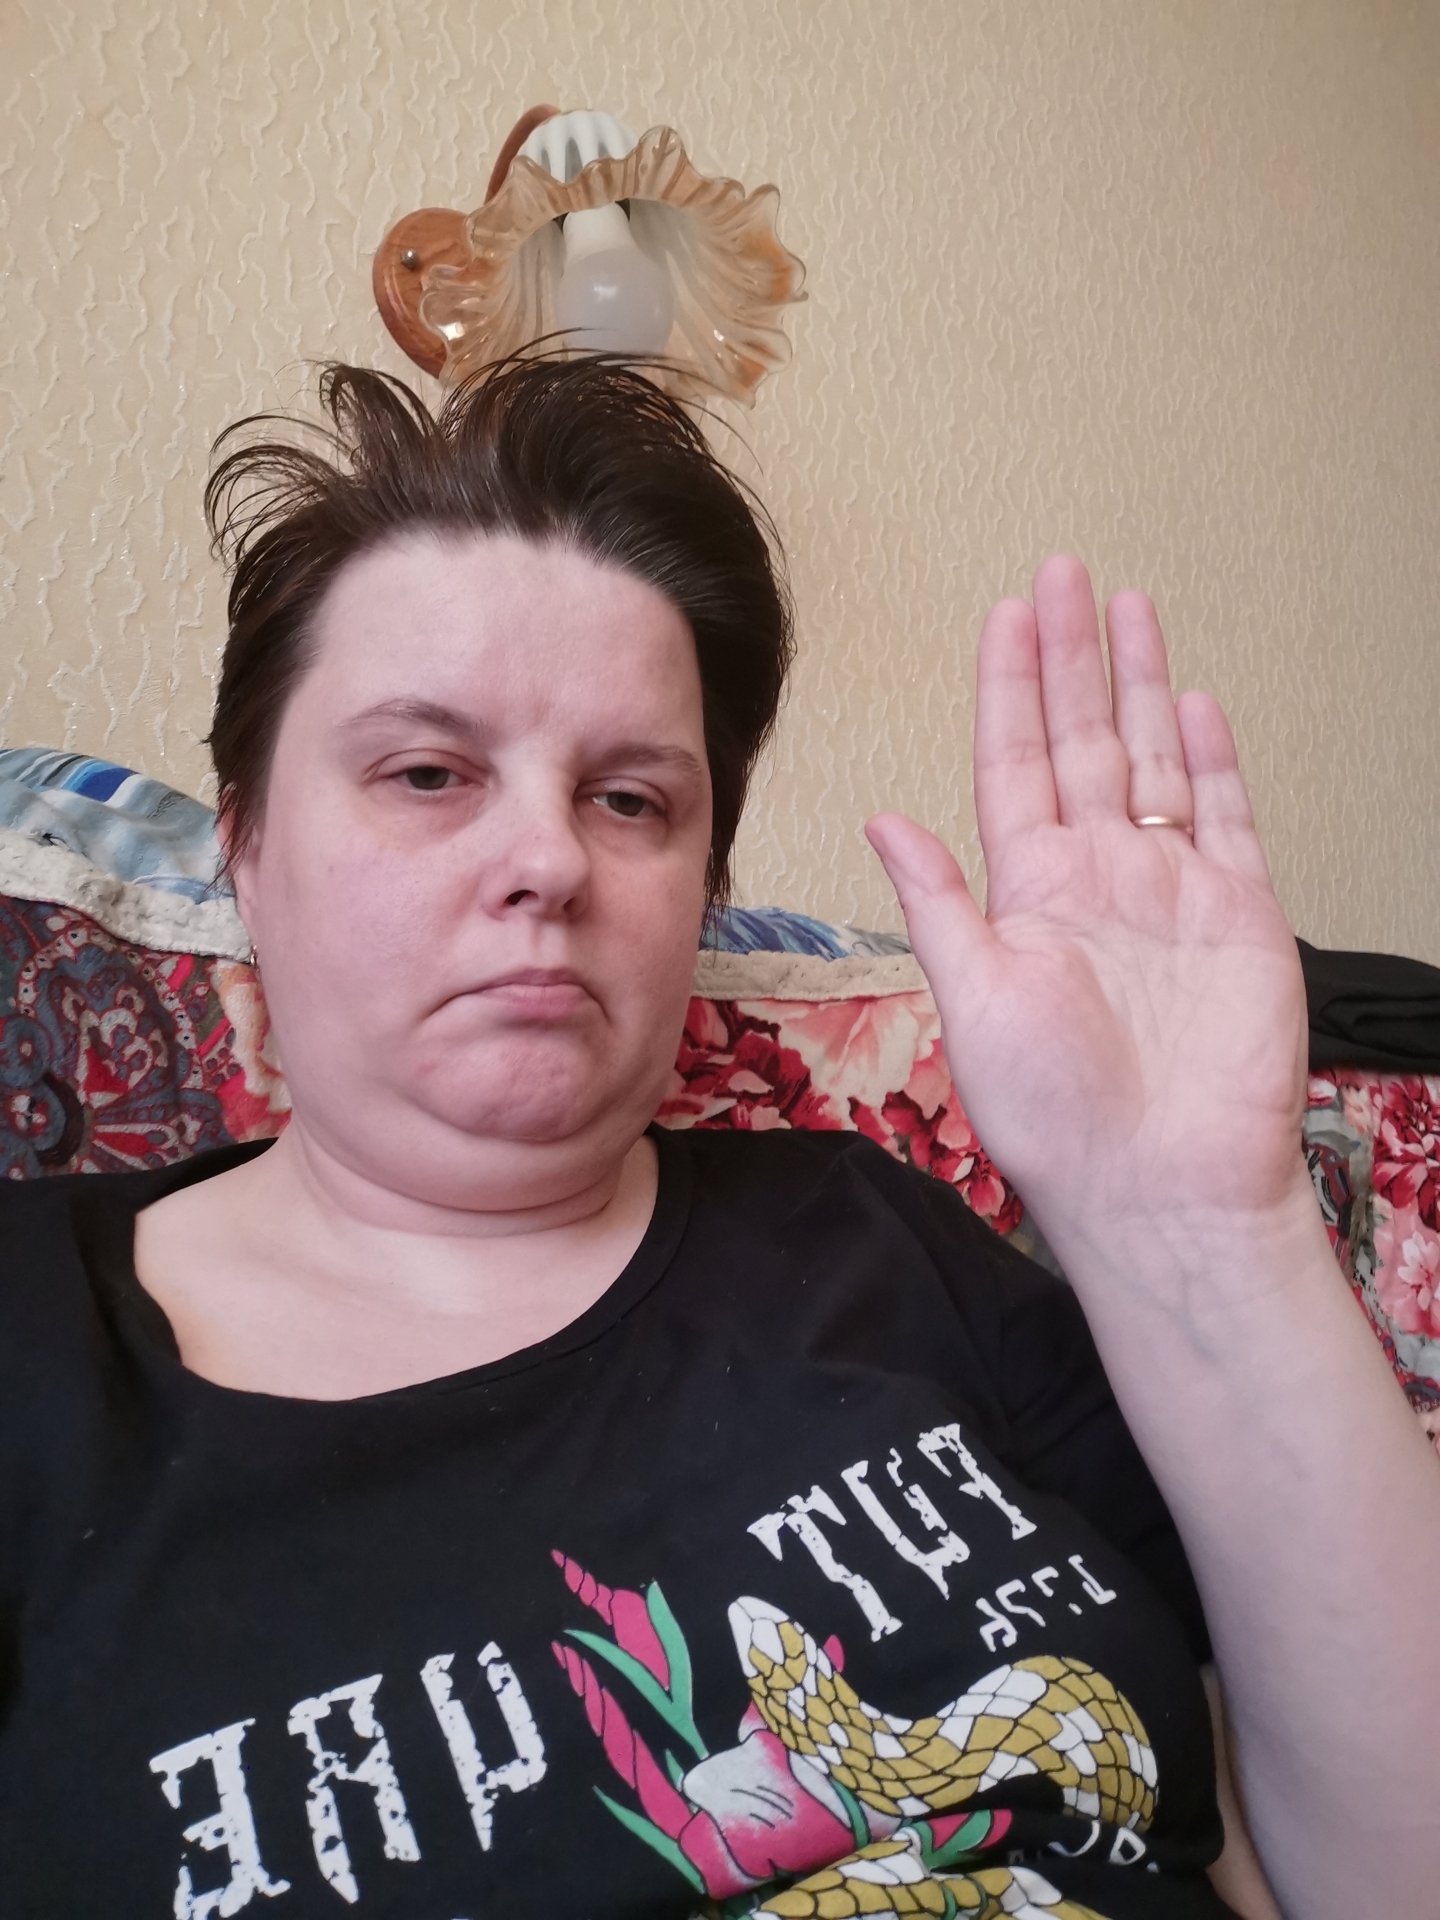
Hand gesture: stop